Georg Solti

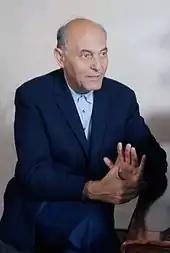
Solti (1975)

When Solti accepted the orchestra's second invitation, they agreed that Giulini should be appointed to share the conducting. Both conductors signed three-year contracts with the orchestra, effective from 1969.